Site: brandenburg
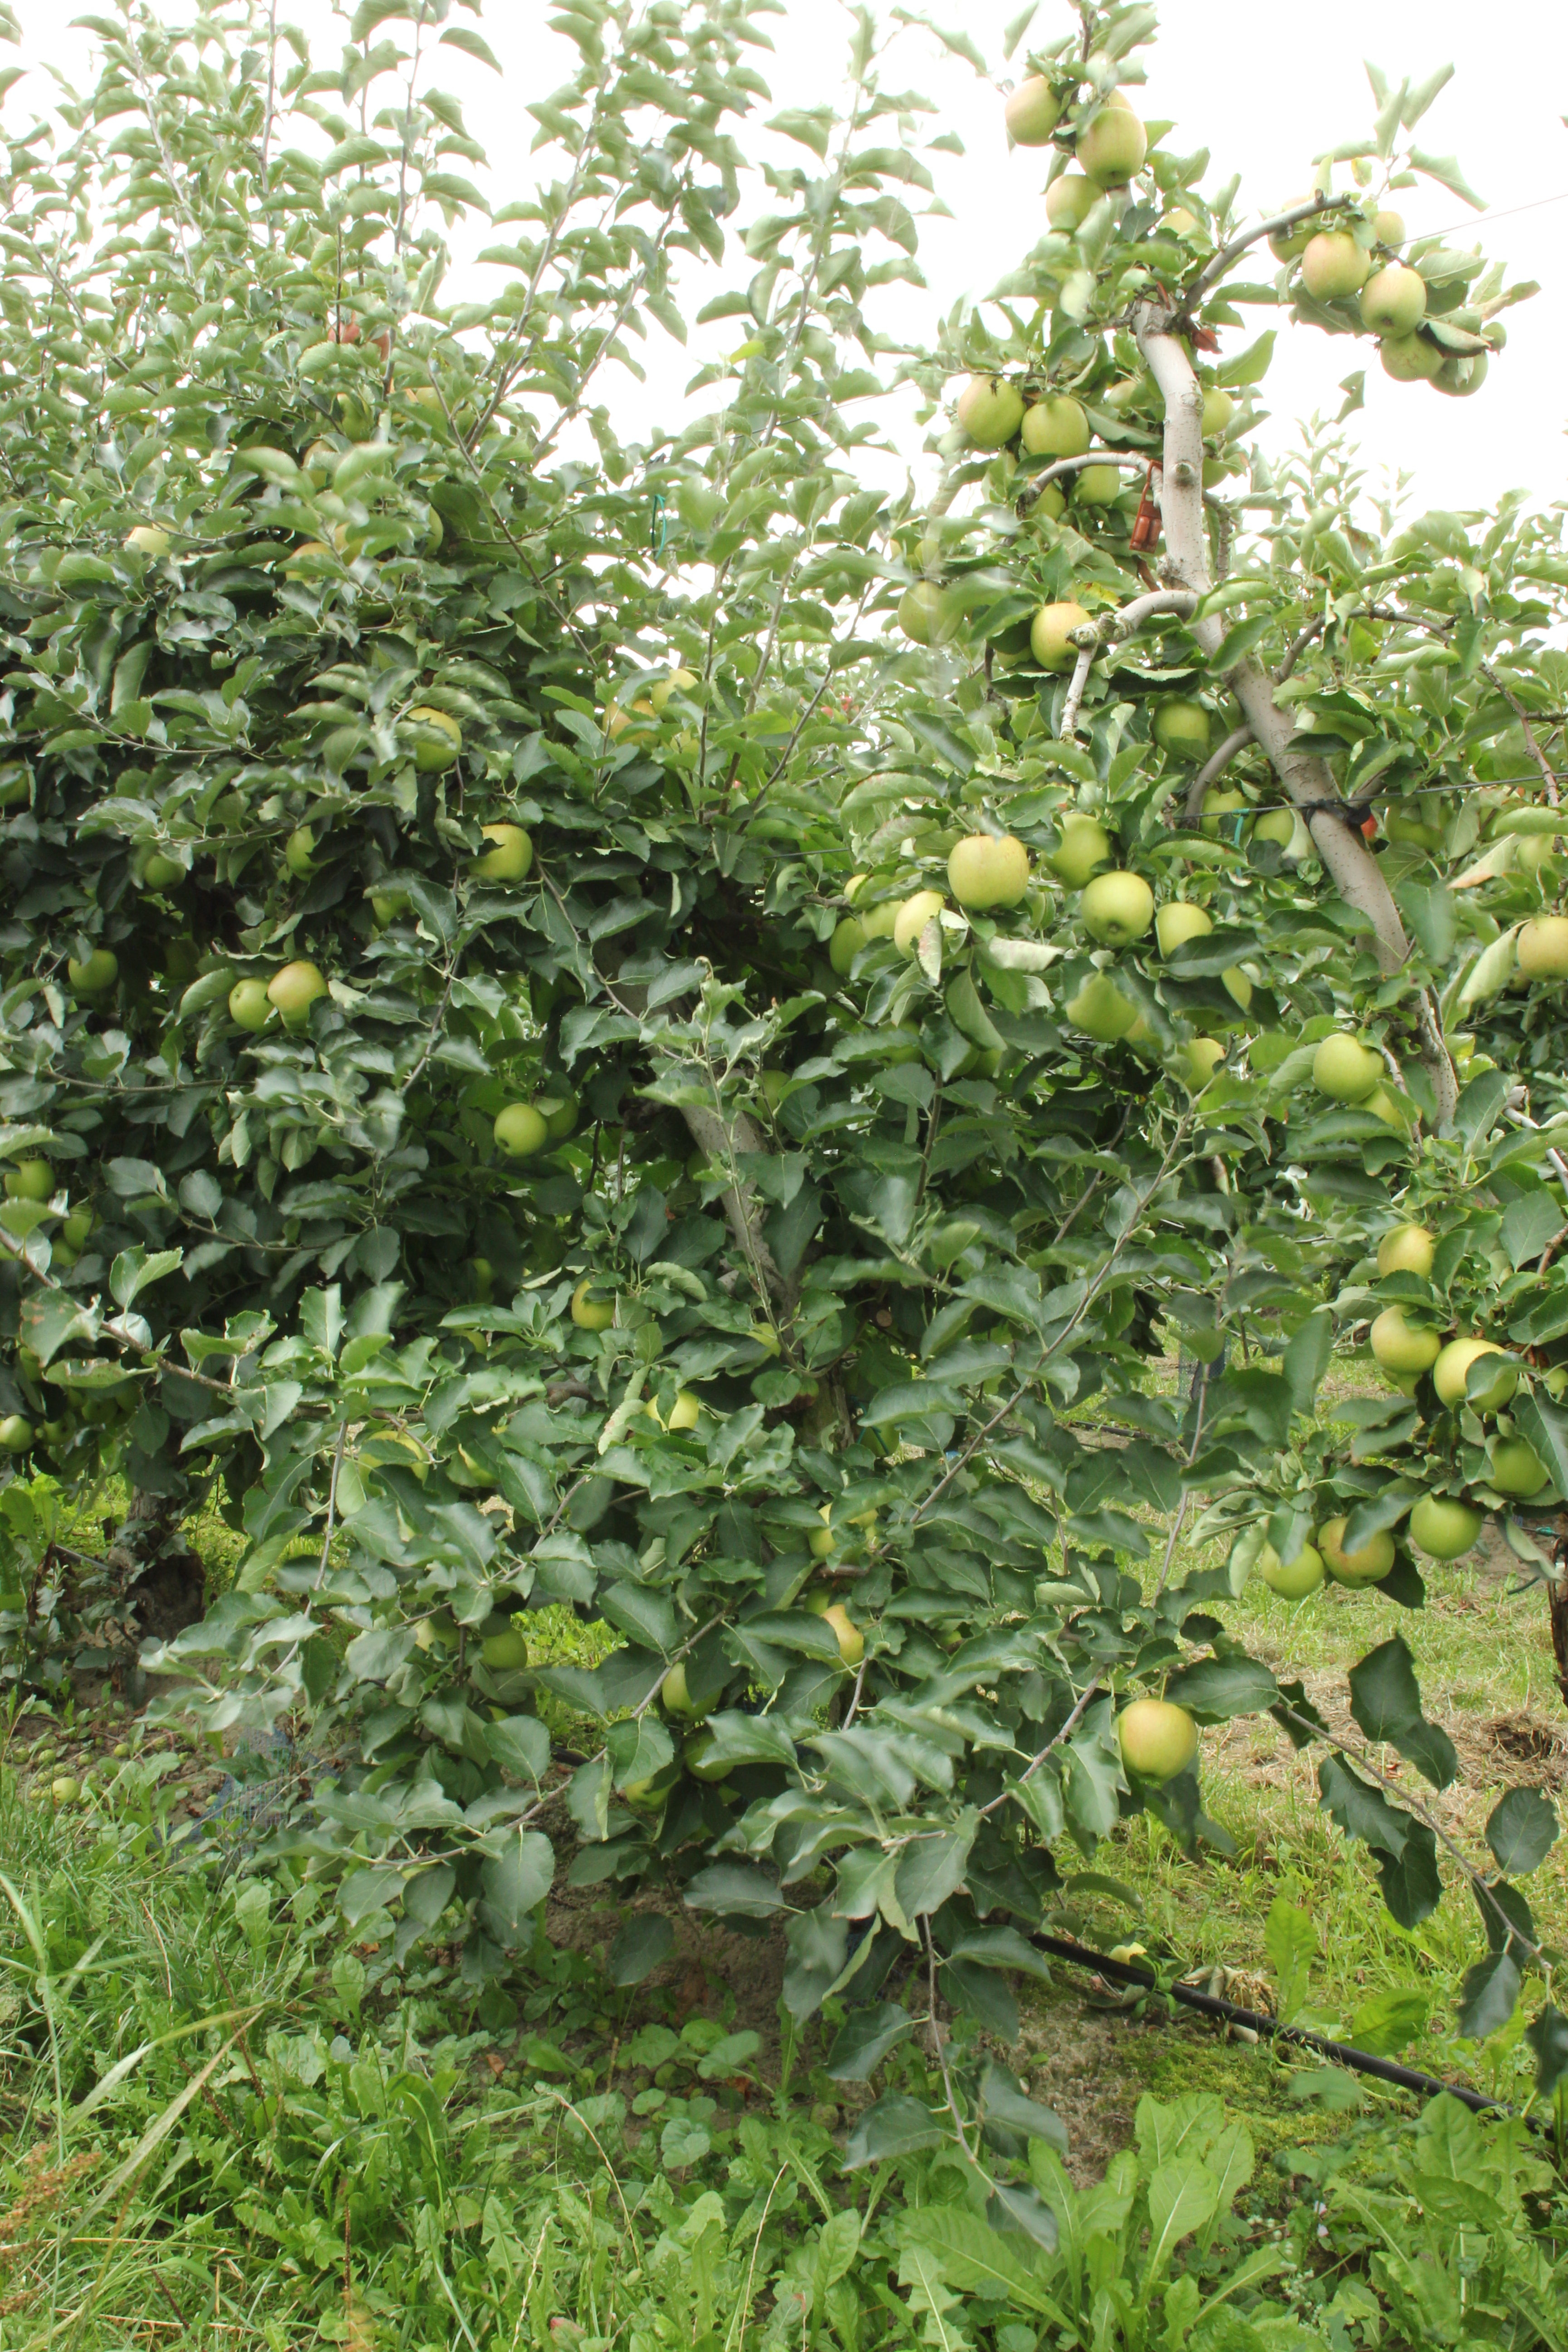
Growth stage (BBCH 87): Maturity of fruit and seed